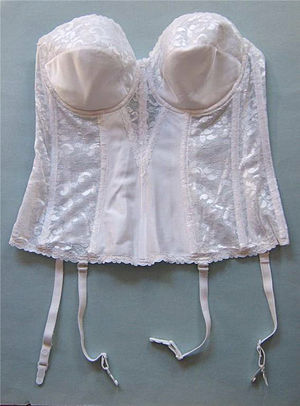
Korsage
Korsage med strømpeholdere
En corsage eller korsage betegner en stram, stropløs overdel til kvinder. Den kan være del af en dragt eller fungere som undertøj. En korsage er afstivet så den samtidig kan erstatte en BH, men er i modsætning til et korset ikke stiv nok til at forme kroppen.